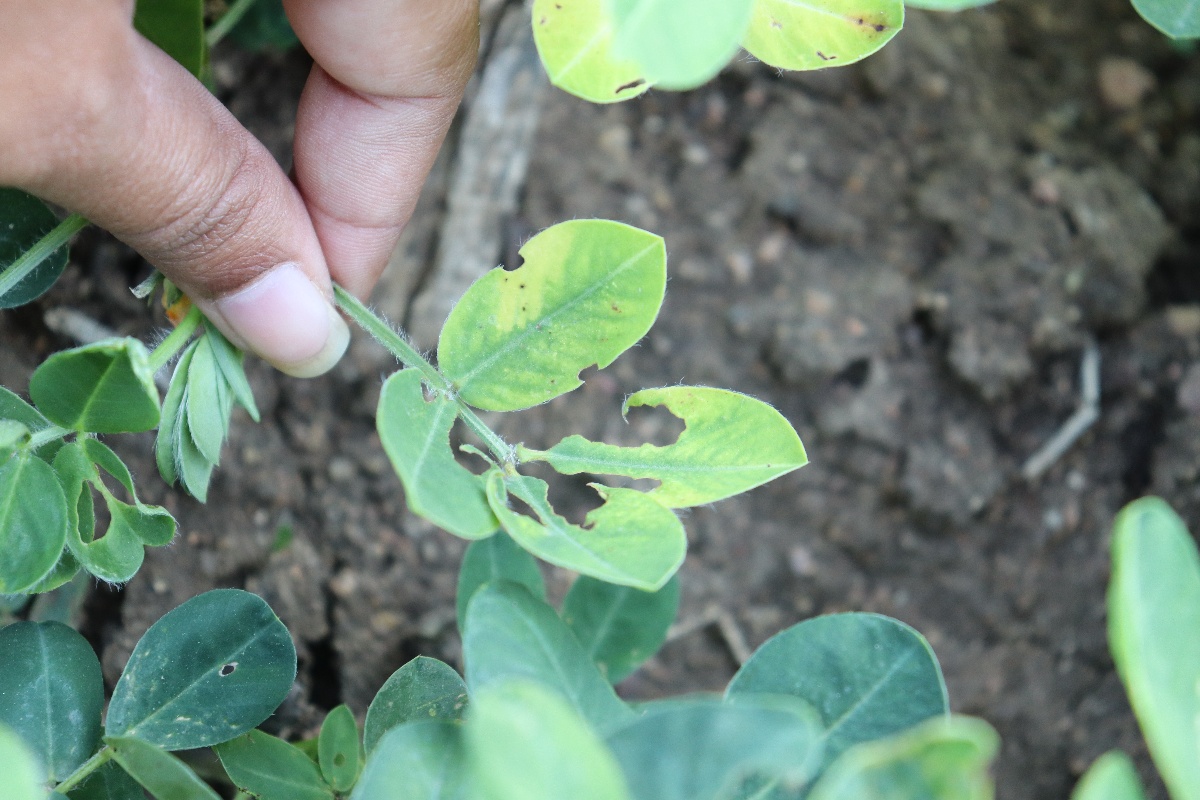
Label: early_leaf_spot